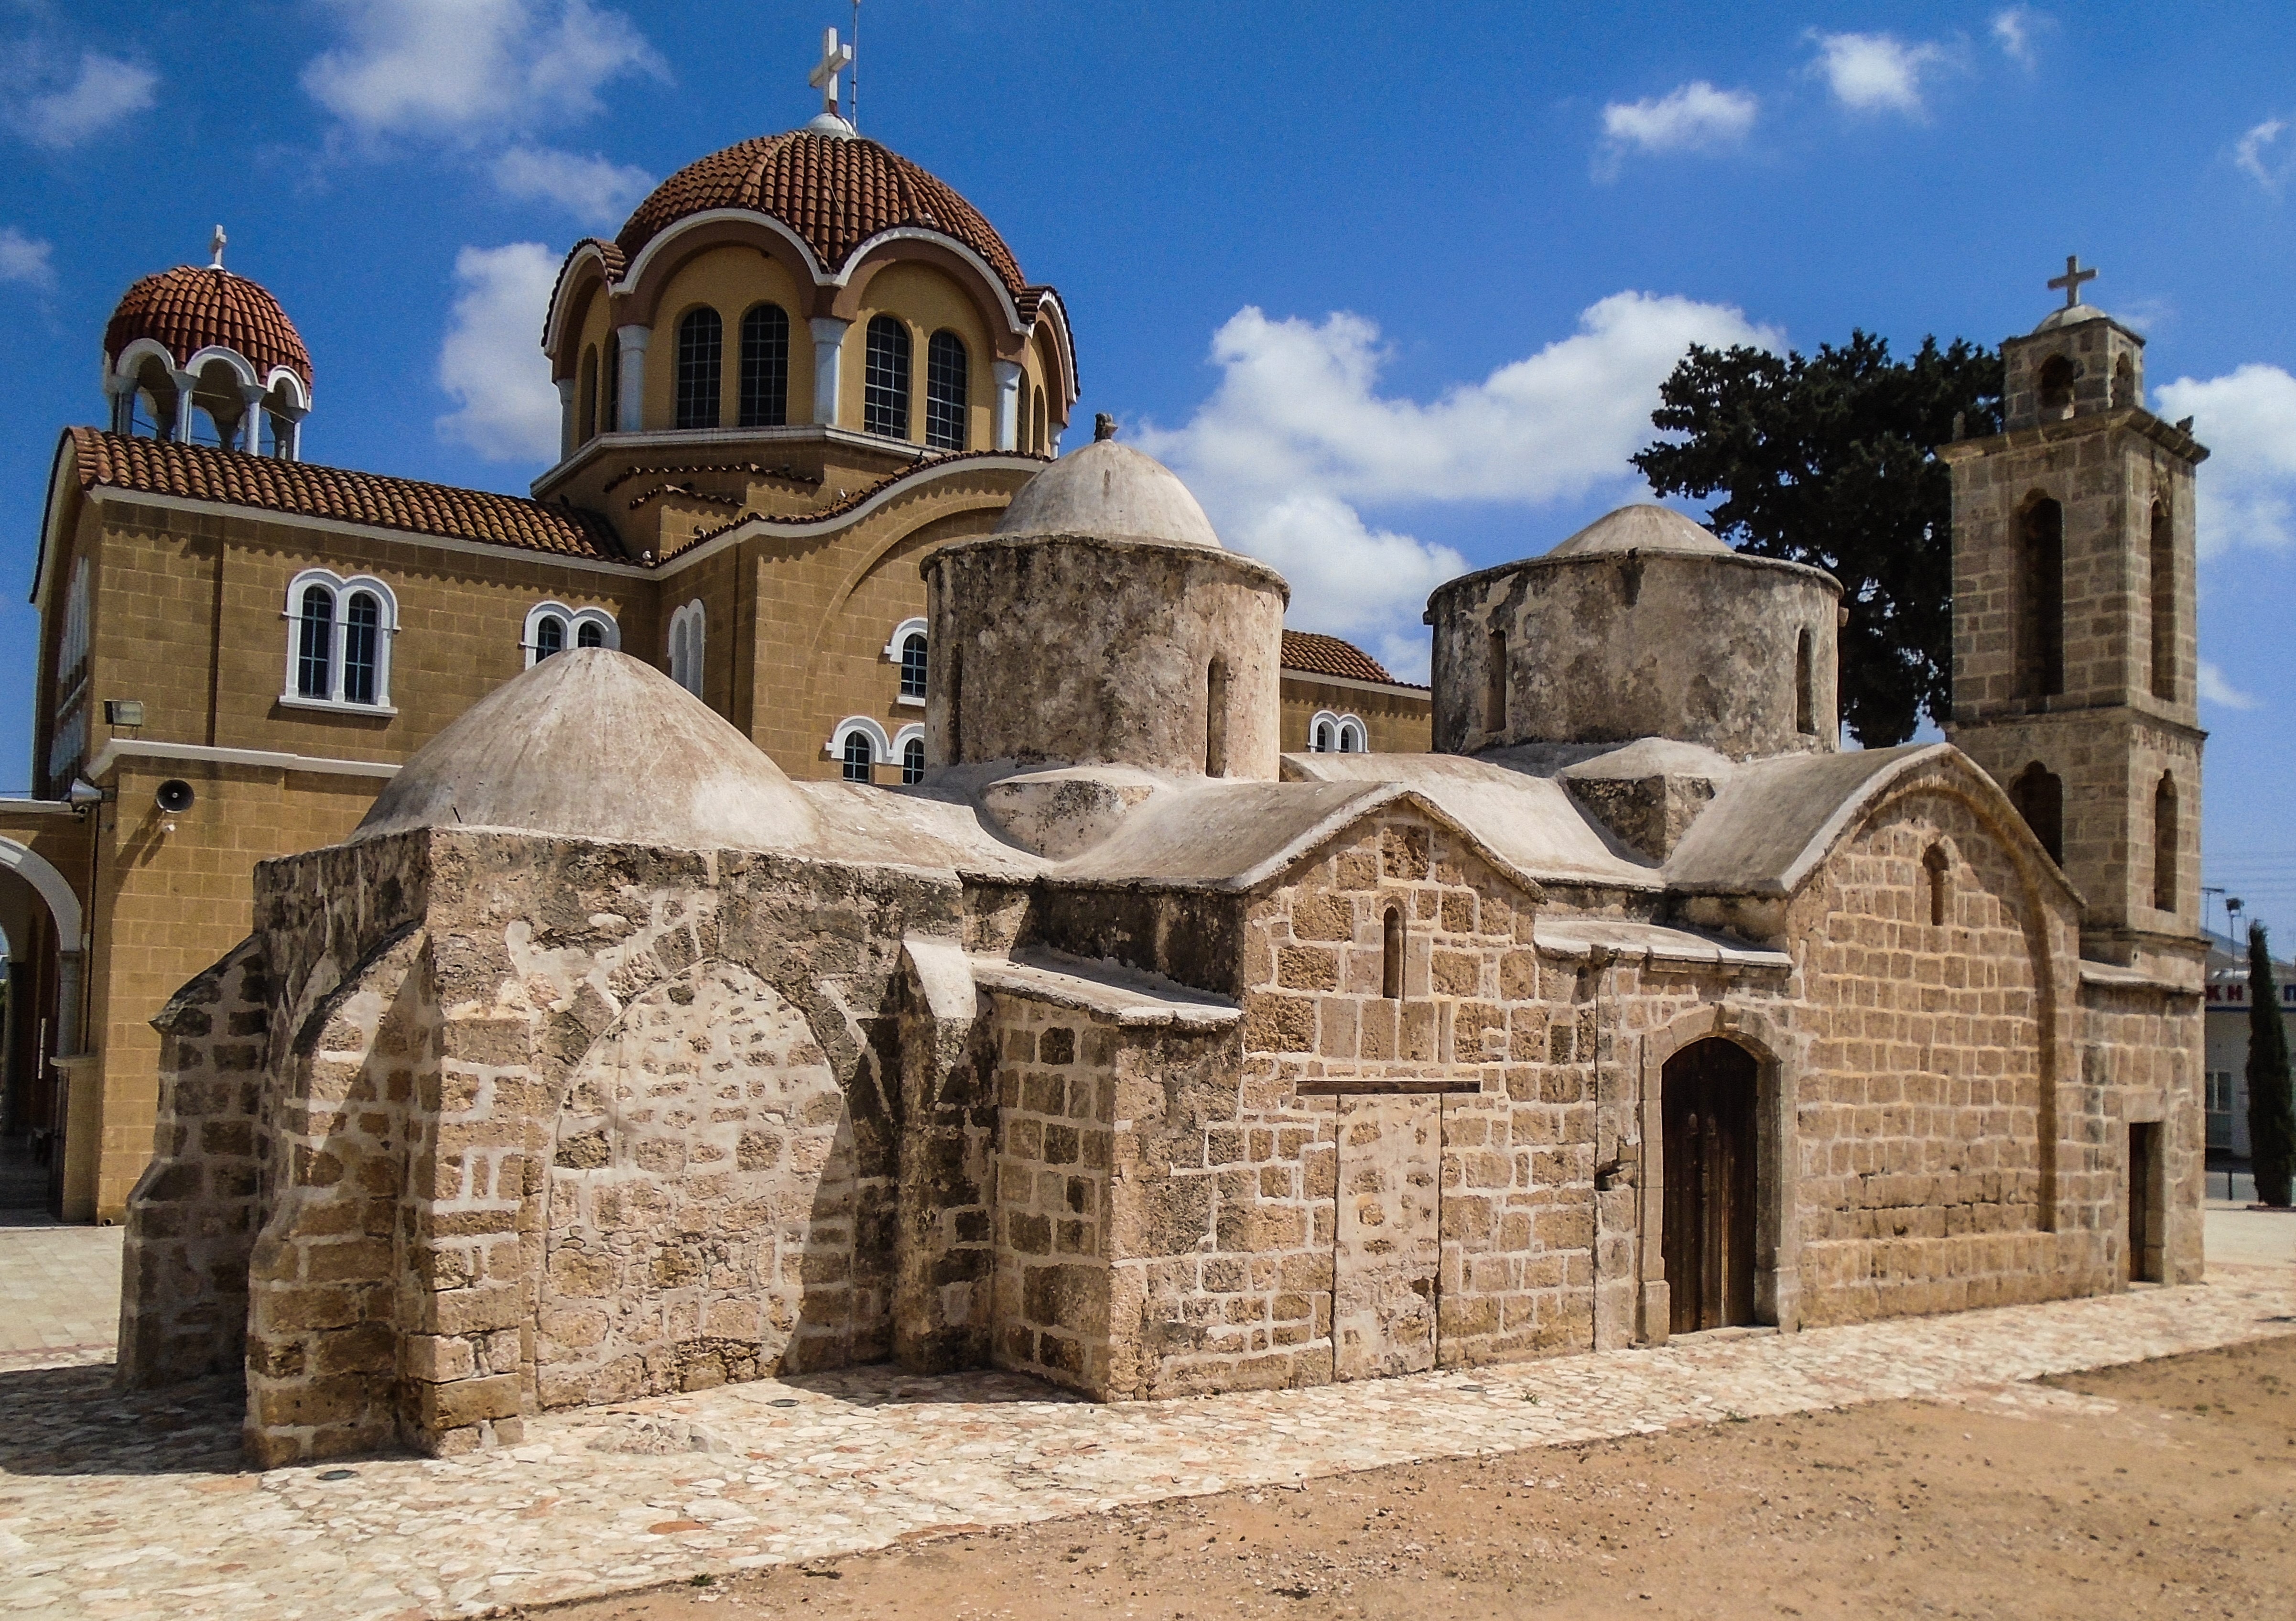
architecture, town, building, monument, religion, church, cathedral, chapel, place of worship, medieval architecture, medieval, monastery, synagogue, orthodox, heritage, basilica, middle ages, cyprus, frenaros, historic site, archangelos michael, ancient history, byzantine architecture, spanish missions in california